The Three Bogatyrs

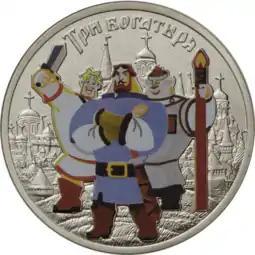

"Alyosha Popovich and Tugarin Zmey (2004)" the screen version of the Russian bylina about Alesha Popovic and his enemy Tugarin the Serpent.